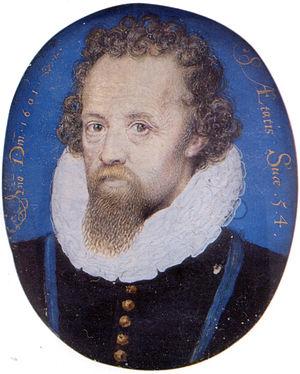
George Carey, 2ᵉ baron Hunsdon était le fils aîné de Henry Carey, 1ᵉʳ baron Hunsdon, et d'Anne Morgan, son épouse. Son père était cousin germain d'Élisabeth Iʳᵉ. En 1560, à l'âge de 13 ans, George est inscrit à Trinity College de l'université de Cambridge. En 1566, il accompagne Francis Russell, 2ᵉ comte de Bedford, dans une mission officielle en Écosse consistant à assister au baptême du futur Jacques 1ᵉʳ d'Angleterre.